Boeing 777X

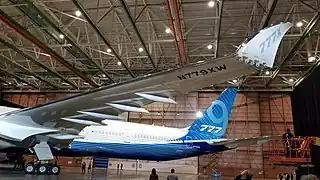
Folding wingtip at the 2019 roll-out

In February 2018, Subaru (ex–Fuji Heavy Industries) completed the first aluminum and titanium center wingbox integrated with main landing gear wheel wells at its Handa factory. The factory was completed in April 2016 and started operation in 2017. It has of floor space and is equipped with automatic riveters, transfer, and painting machines.